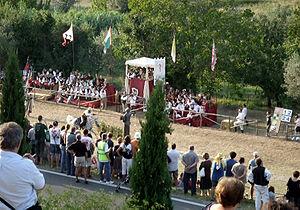
Tournoi de la Giostra del Simone à Montisi
Le calendrier des fêtes en Toscane s'étale tout au long de l'année dans la région Toscane.
Montisi est une frazione de la commune de Montalcino, dans les collines de la province de Sienne.
Le Giostra del Simone est un événement culturel du borgo de Montisi, une frazione de la commune de San Giovanni d'Asso, en Toscane. Il s’agit d’un tournoi d’inspiration médiévale. Il oppose les représentants des quatre quartiers de la ville qui sont Castello, Piazza, San Martino et Torre, en costumes du Moyen Âge qui se mesurent dans le jeu d’adresse de la quintaine, consistant à atteindre à l'aide d'une lance une cible fixée sur le bras d’un mannequin.